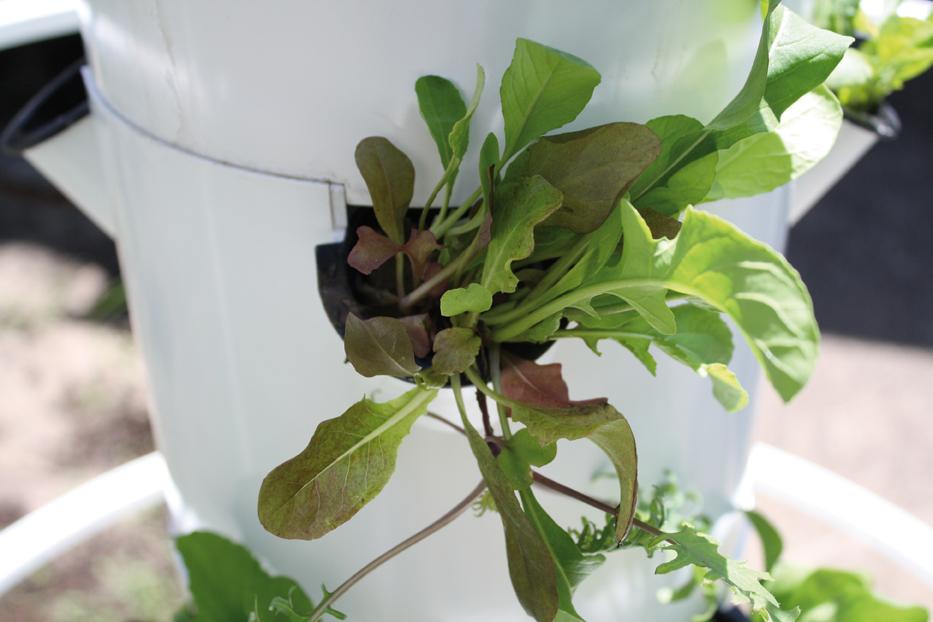
Mfumo wa kisasa wa kilimo unaofanana na bustani wima.Mimea ya kijani kibichi yenye majani makubwa inachipuka kutoka kwenye matundu ya muundo mrefu wa rangi nyeupe.Njia hii ya kukuza mazao inaweza kuwa na ufanisi mkubwa kwa nafasi ndogo.Majani haya yanaonekana kuwa na afya yakionyesha ukuaji mzuri na utunzaji bora.